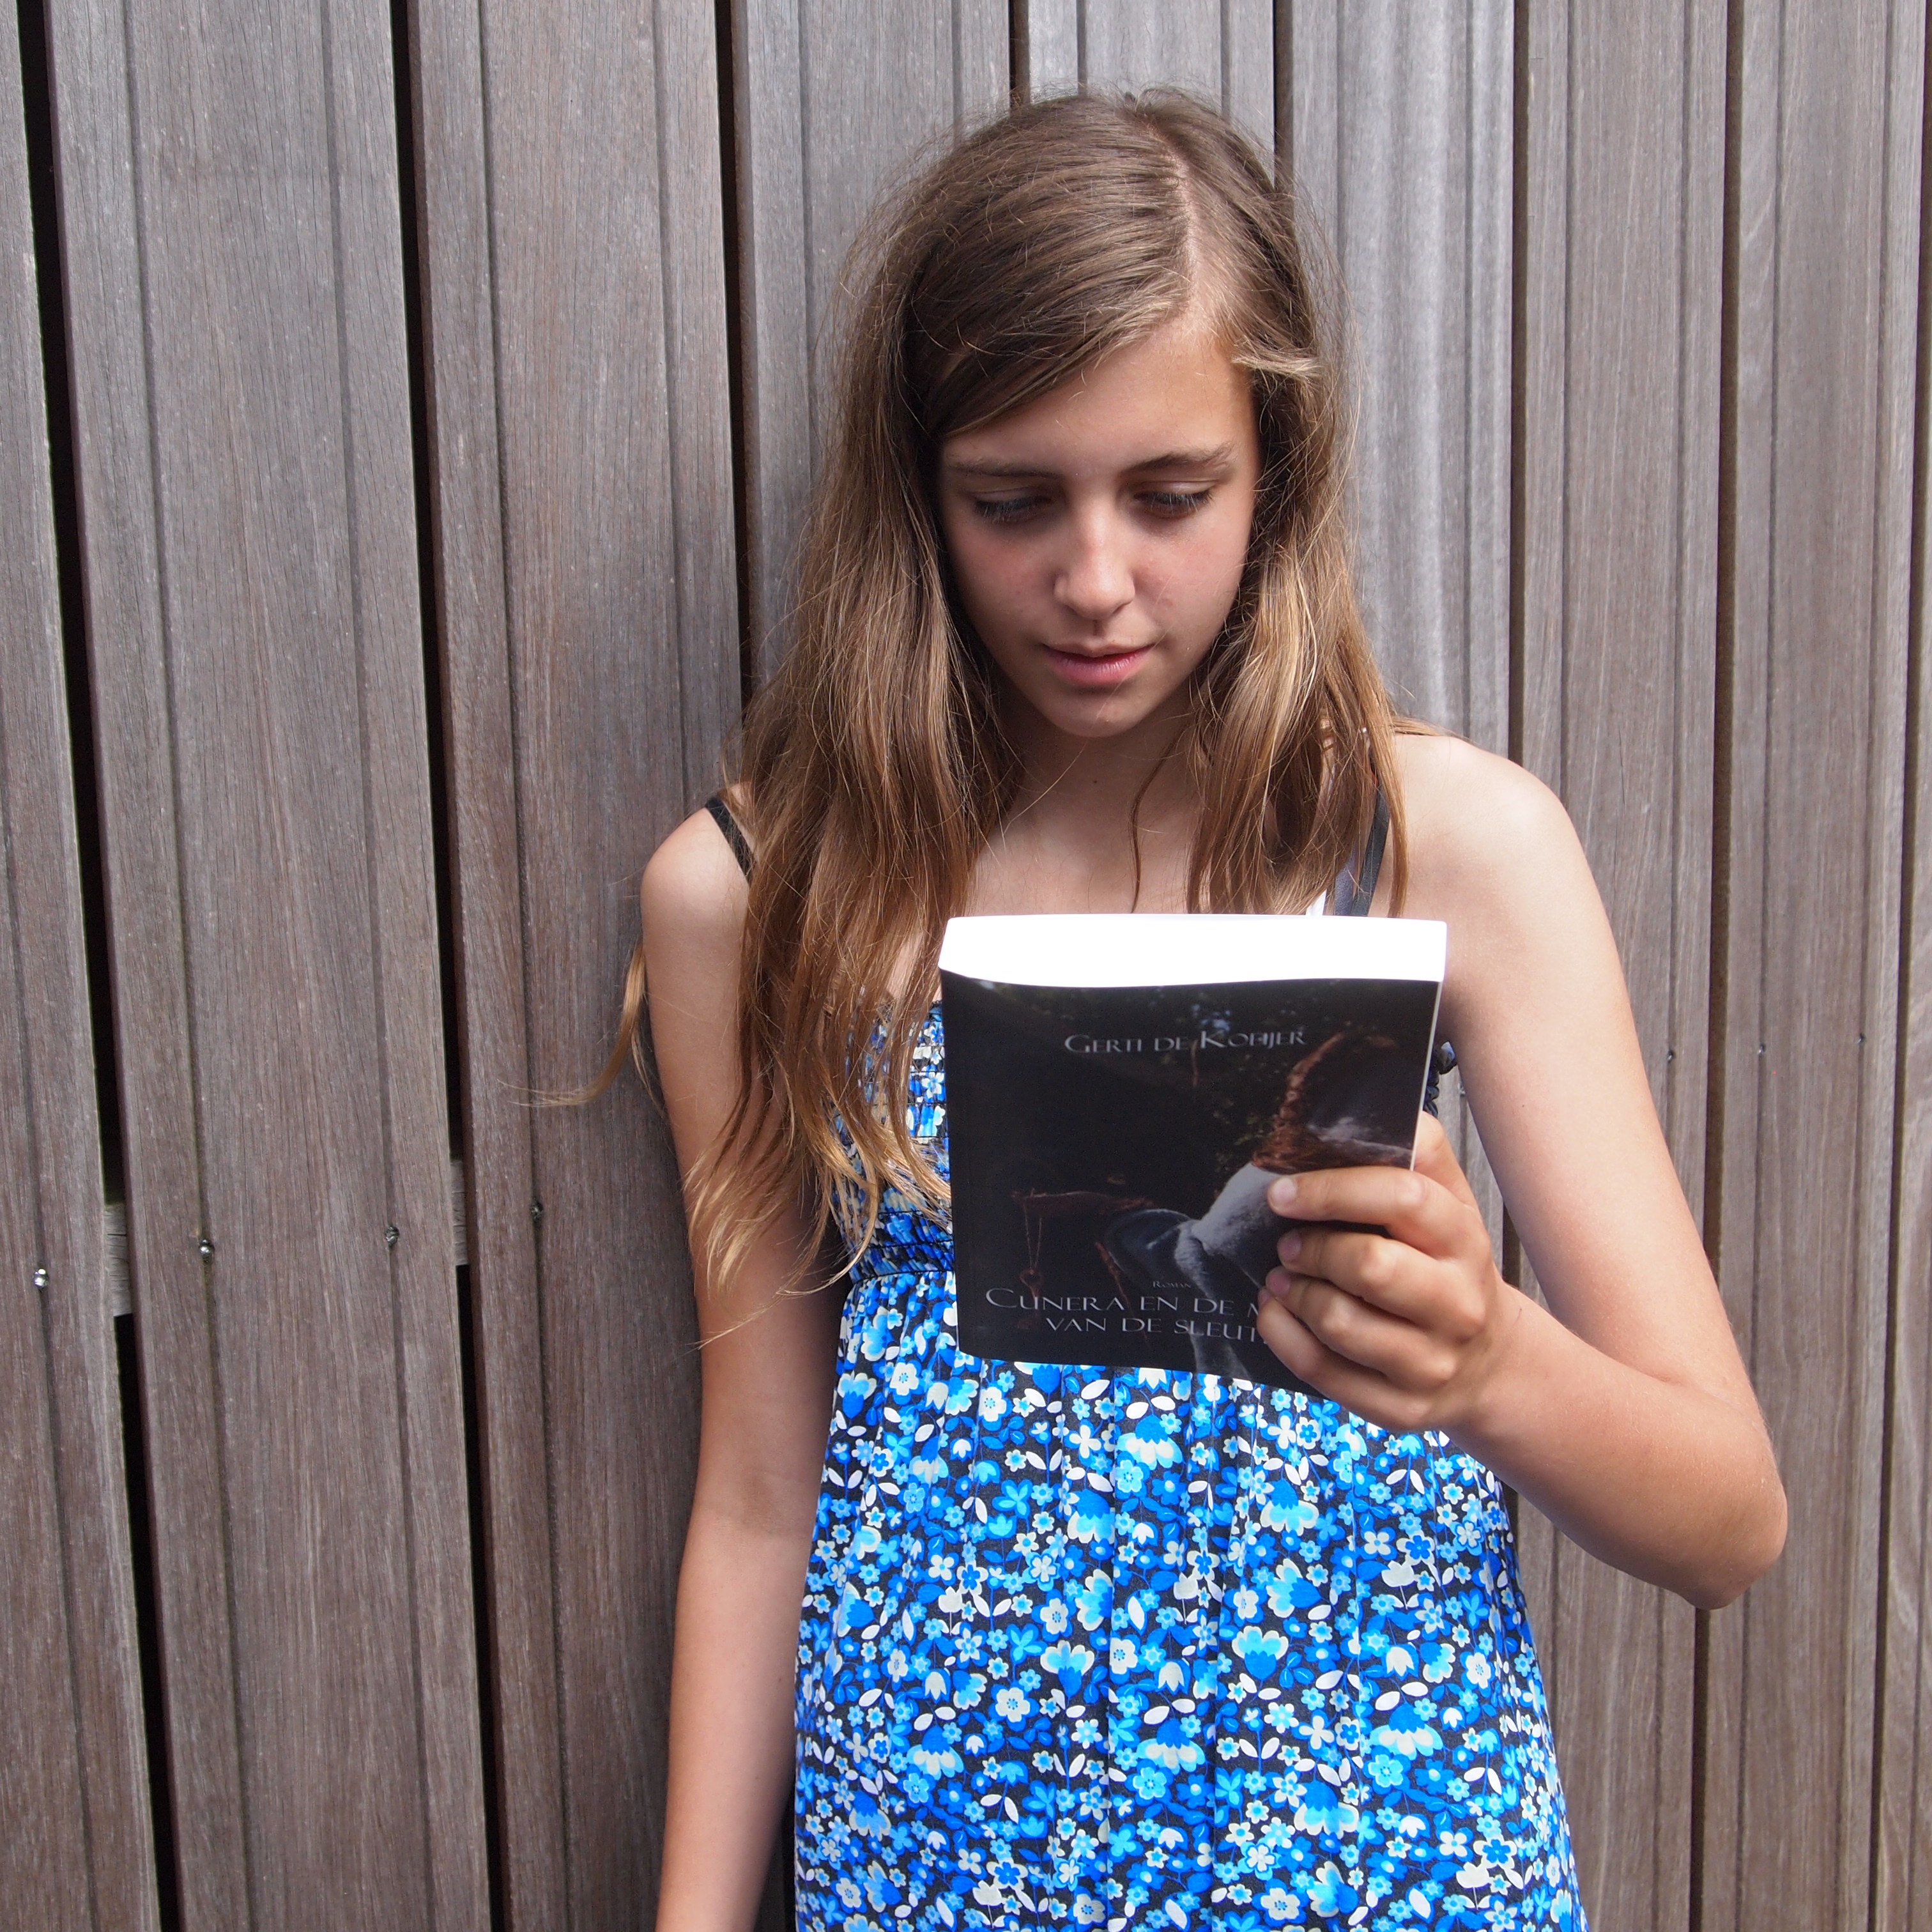
book, read, person, girl, hair, photography, summer, pattern, model, spring, fashion, blue, hairstyle, long hair, dress, design, hot, beauty, blond, photo shoot, carefully